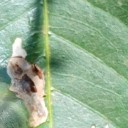
Label: Miner